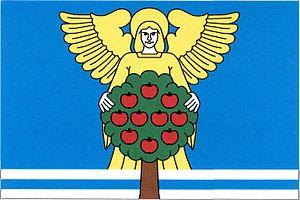
Říkov est une commune du district de Náchod, dans la région de Hradec Králové, en République tchèque. Sa population s'élevait à 211 habitants en 2017.